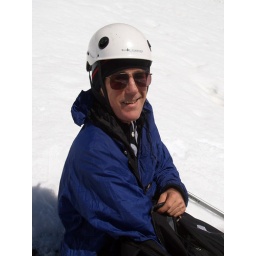
Resting on a rock near the top of the face of the Baldy Bowl.